Minnie Dessau Louis

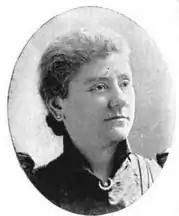
Minnie Dessau Louis (1894)

In 1894, she helped to found the National Council of Jewish Women. She served as a district inspector for New York public schools, as director of the Clare de Hirsch Home for Girls, and as field secretary for the Jewish Chautauqua Society.